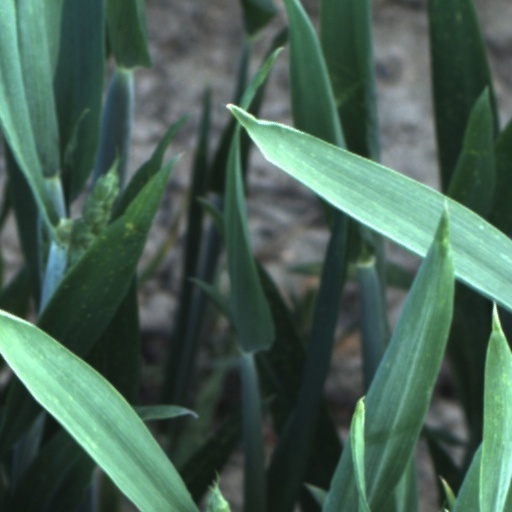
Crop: wheat